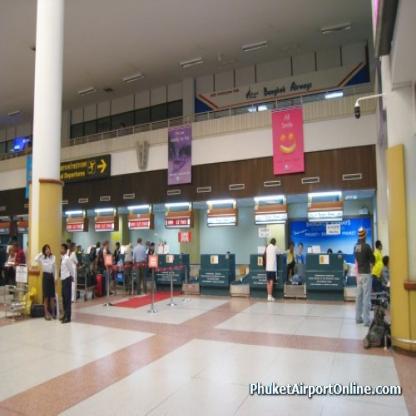
Scene: Indoor